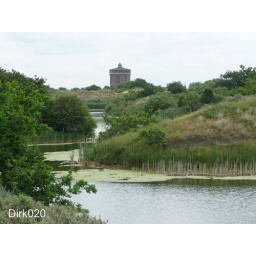
duinmeer met in de achtergrond watertoren van katwijk/lake in the Dunes with in the background the water tower of katwijk